Joyce Carol Oates

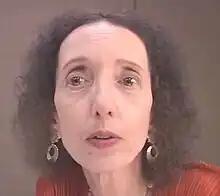
Joyce Carol Oates in 2004

Another early short story, "In a Region of Ice" ("The Atlantic Monthly", August 1966), features a young, gifted Jewish-American student. It dramatizes his drift into protest against the world of education and the sober, established society of his parents, his depression, and eventually murder-suicide. It was inspired by a real-life incident (as were several of her works) and Oates had been acquainted with the model of her protagonist. She revisited this subject in the title story of her collection "Last Days: Stories" (1984). "In the Region of Ice" won the first of her two O. Henry Awards.